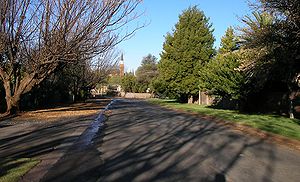
Kuruman
Kuruman er en by i Nord-Kapprovinsen i Sydafrika, kendt for sit landskab og Oog, en geologisk form/kilde som fører vand fra undergrunden til overfladen i ørkenen Kalahari.